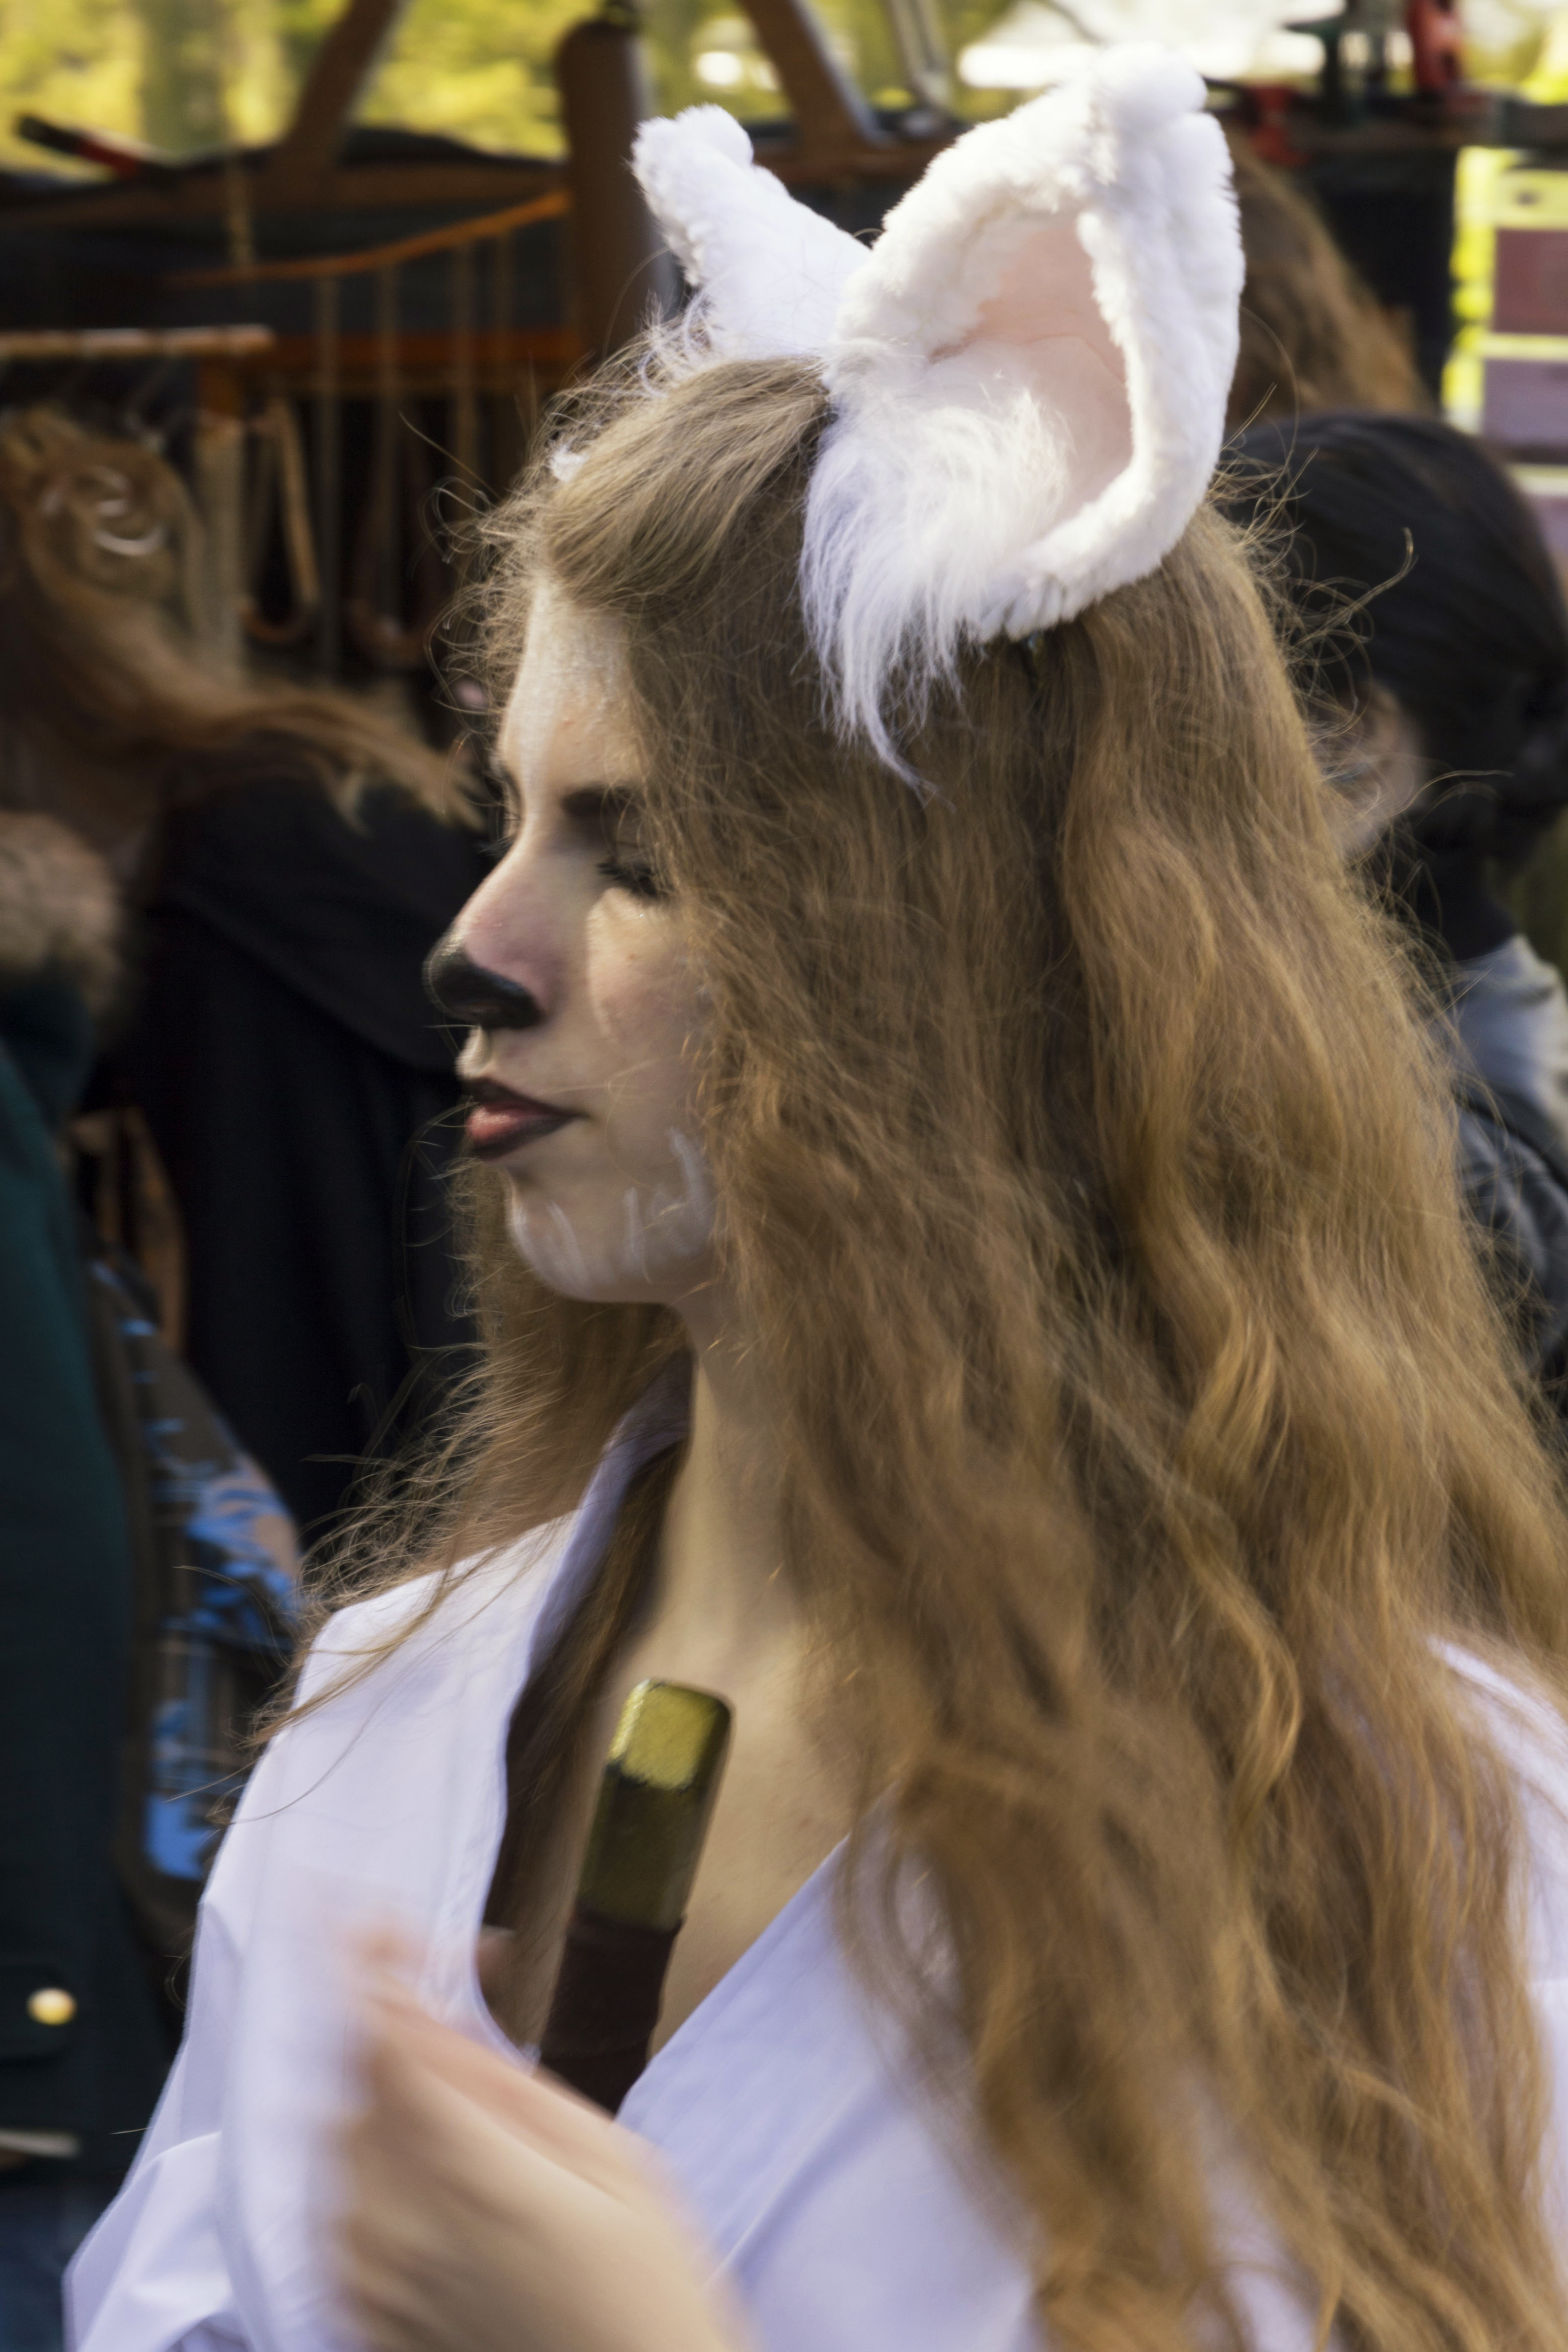
people, hair, fur, fashion, clothing, lady, hairstyle, 2014, festival, fun, event, costume, paulvandevelde, pdvandevelde, padagudaloma, dordrecht, nederlandinfotos, costumes, utrecht, haarzuilens, dehaar, costum, elfia, kostuumevent